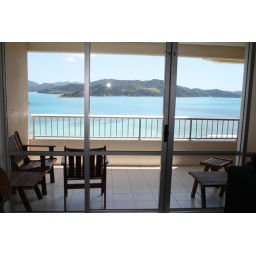
Oh...the nice balcony over looking the beach and the ocean